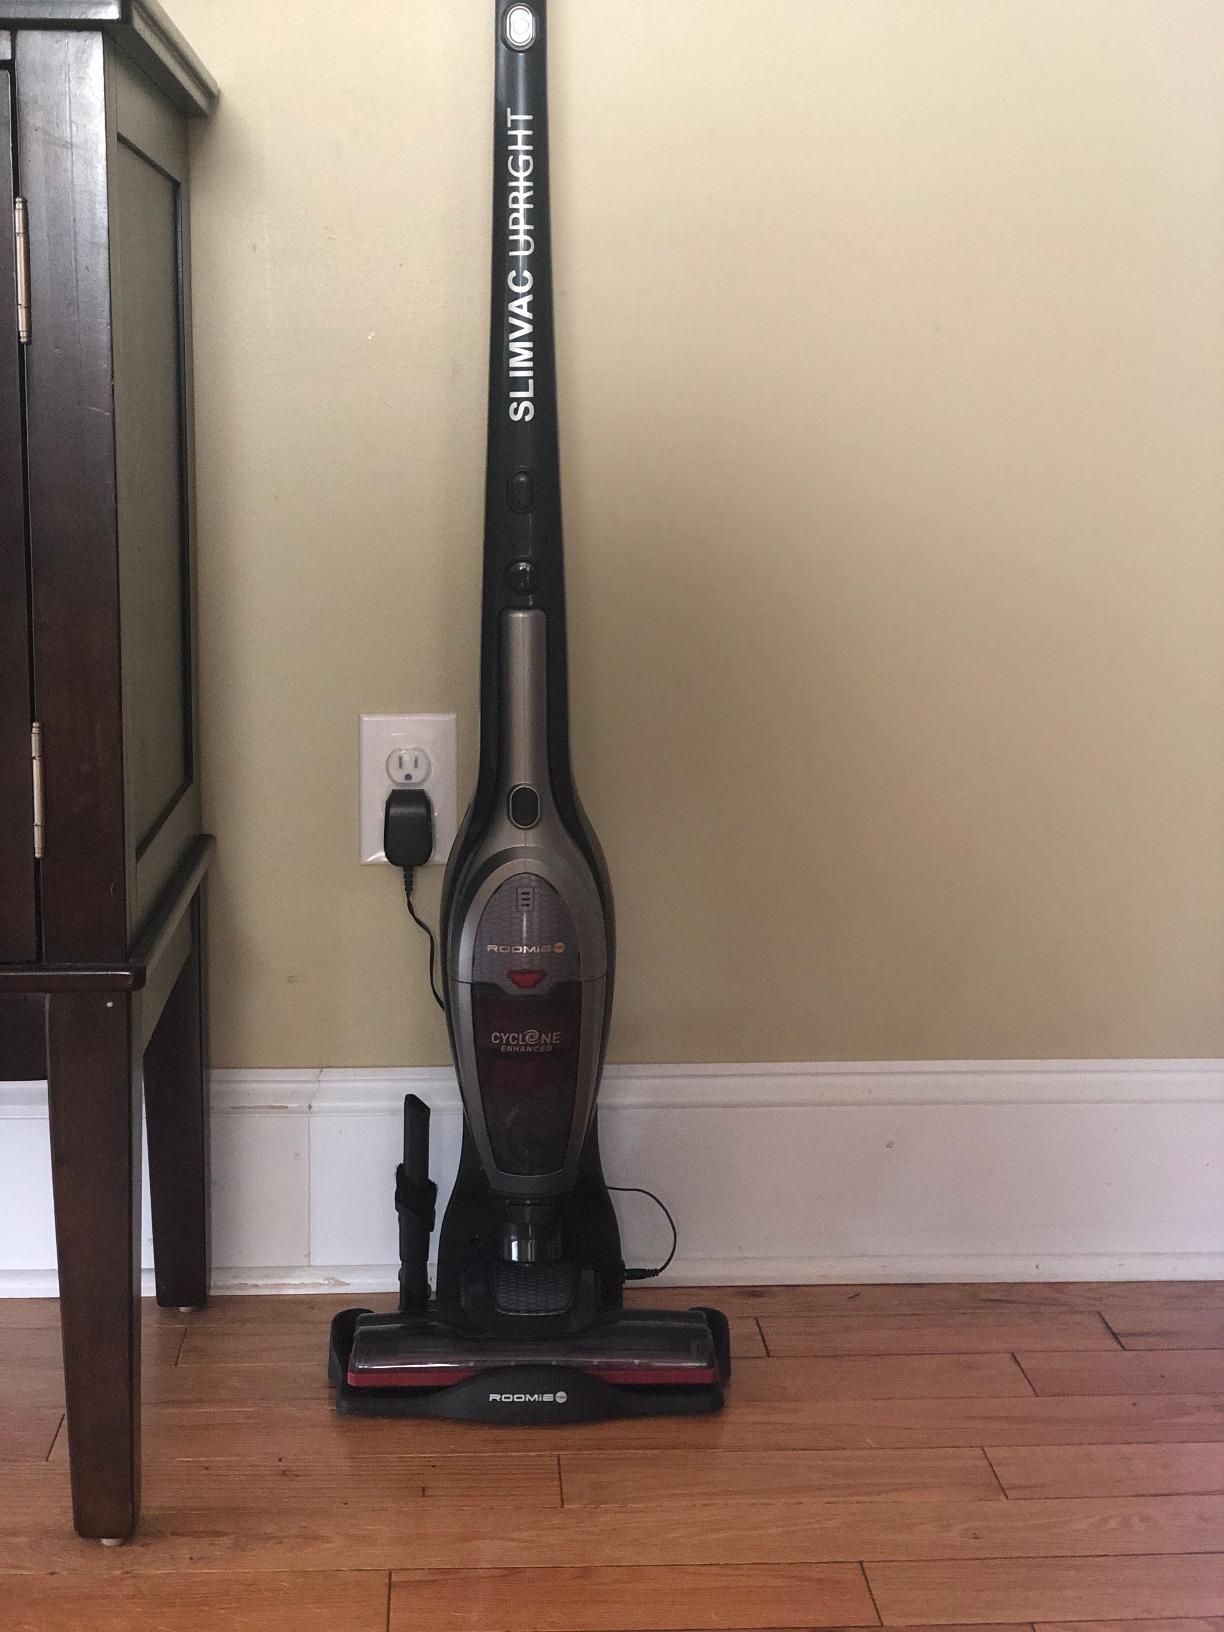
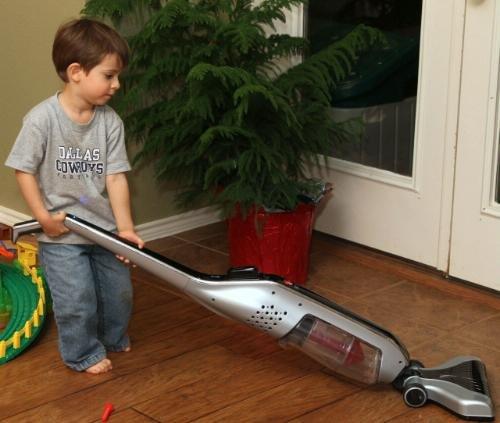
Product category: items_vacuum
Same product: no